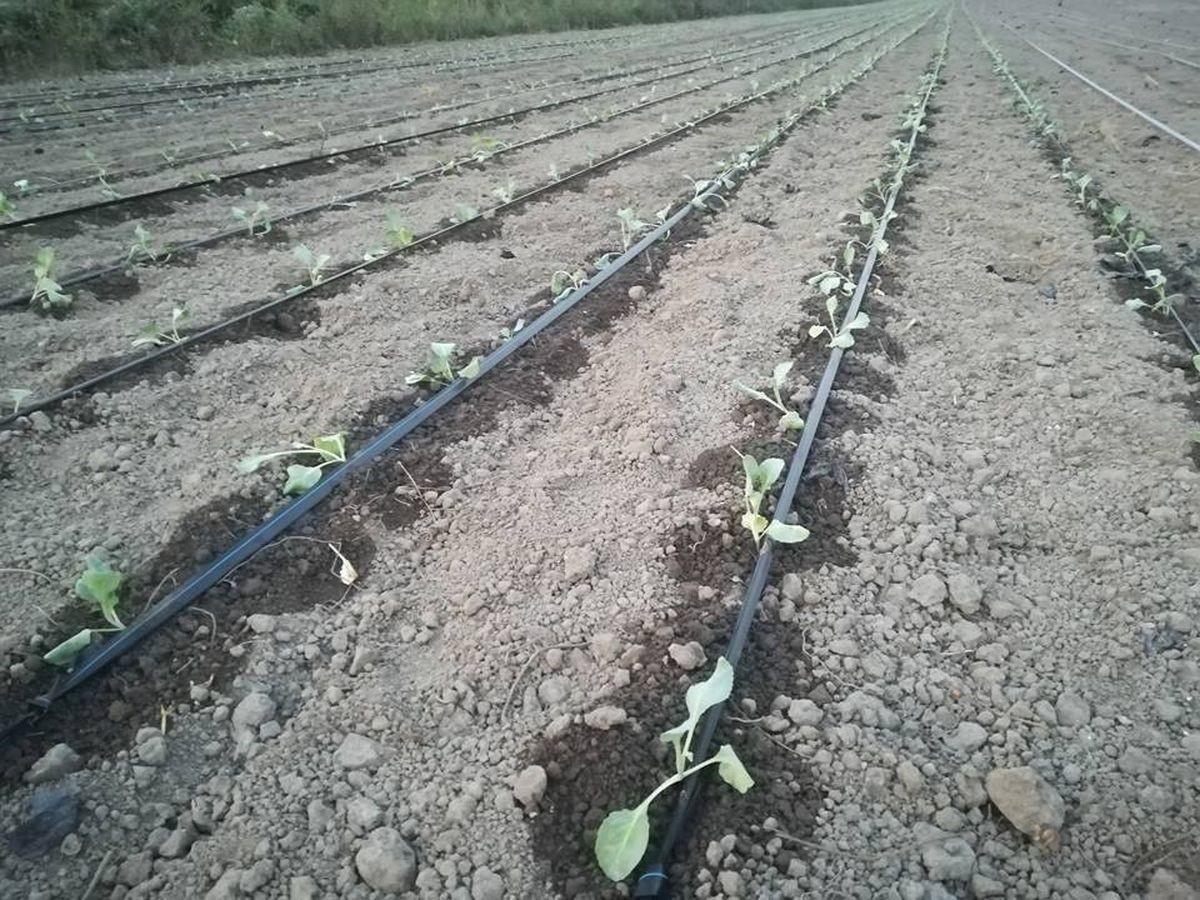
Kilimo cha umwagiliaji shamba kubwa ambalo tayari limeandaliwa linaonekana, mbegu tayari zimeshapandikizwa kwenye mstari wa kila mtaro. Maji pamoja mabomba yanapita mabomba haya hurahisisha upatikanaji wa maji ili mbegu hizi pamoja na miche hii iweze kuota na kustawi vizuri.